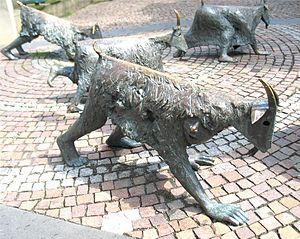
La fontaine Gäessetrepper à Bitburg (Allemagne).